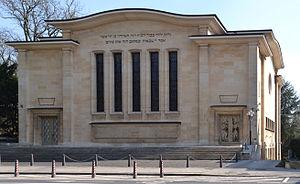
L’histoire des Juifs au Grand-Duché de Luxembourg remonte à 1276, date du premier document mentionnant des Juifs dans la ville de Luxembourg. Une petite communauté juive s’y maintient et s’agrandit, atteignant environ 3 500 personnes à la veille de la Seconde Guerre mondiale. Seules 1 555 d'entre elles ont survécu à la Shoah. Un nouveau consistoire a été établi après celle-ci.